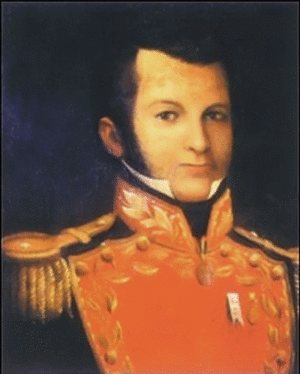
L’histoire militaire attestée de Porto Rico englobe la période qui va du XVIᵉ siècle, quand les conquistadors espagnols combattirent les indigènes Taïnos, jusqu'à aujourd'hui avec l'engagement des Portoricains dans l'armée américaine et les campagnes militaires d'Afghanistan et d'Irak.